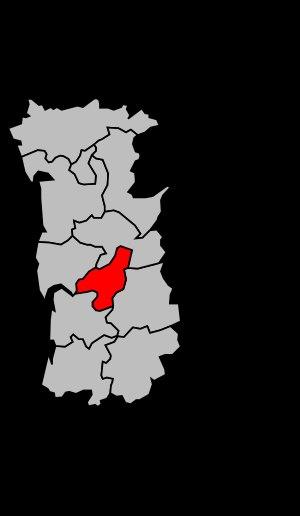
Le canton de Coutances est un canton français, situé dans le département de la Manche et la région Normandie.